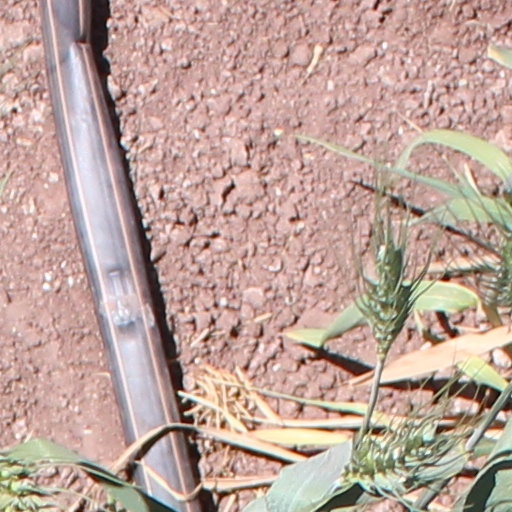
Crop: wheat